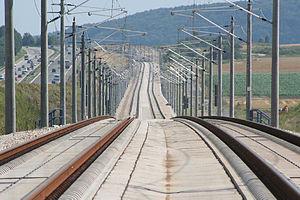
La LGV Nuremberg – Ingolstadt est une ligne à grande vitesse située en Allemagne et longue d'environ 80 km. Elle permet aux trains la parcourant d'atteindre 300 km/h. Son tracé longe sur une grande partie la Bundesautobahn 9.